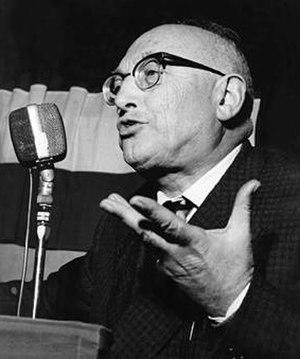
Cet article présente la liste des ministres italiens des Affaires étrangères.
Pietro Nenni, né le 9 février 1891 à Faenza et mort le 1ᵉʳ janvier 1980 à Rome, est un homme politique italien.